Question: Please indicate a possible affordance area of baseball bat that can be used for hitting
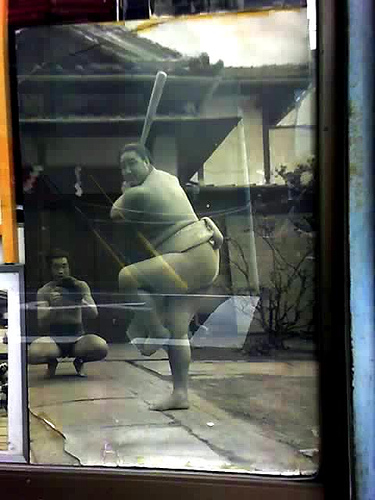
Answer: [145.966, 66.643, 165.966, 130.346]